Recycling

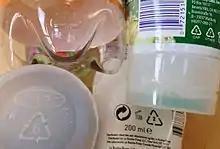
Recycling codes on products

Although many government programs concentrate on recycling at home, 64% of waste in the United Kingdom is generated by industry. The focus of many recycling programs in industry is their cost-effectiveness. The ubiquitous nature of cardboard packaging makes cardboard a common waste product recycled by companies that deal heavily in packaged goods, such as retail stores, warehouses, and goods distributors. Other industries deal in niche and specialized products, depending on the waste materials they handle.